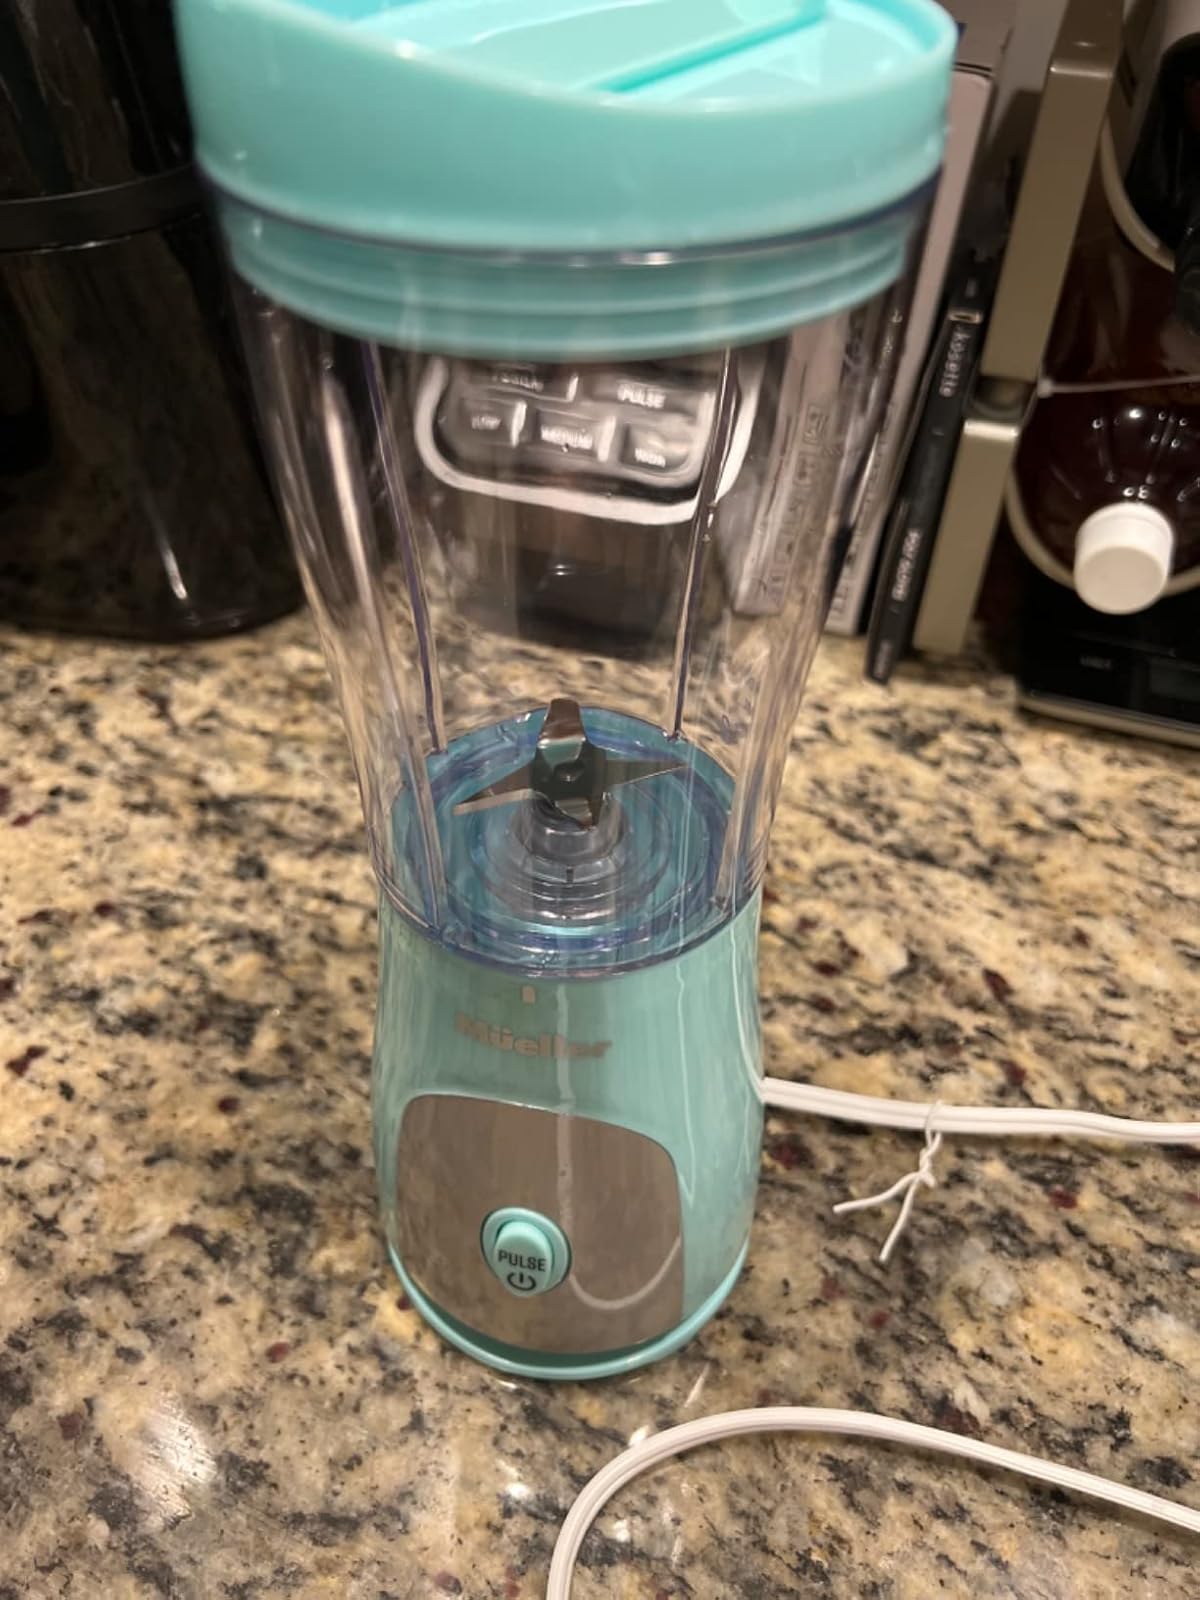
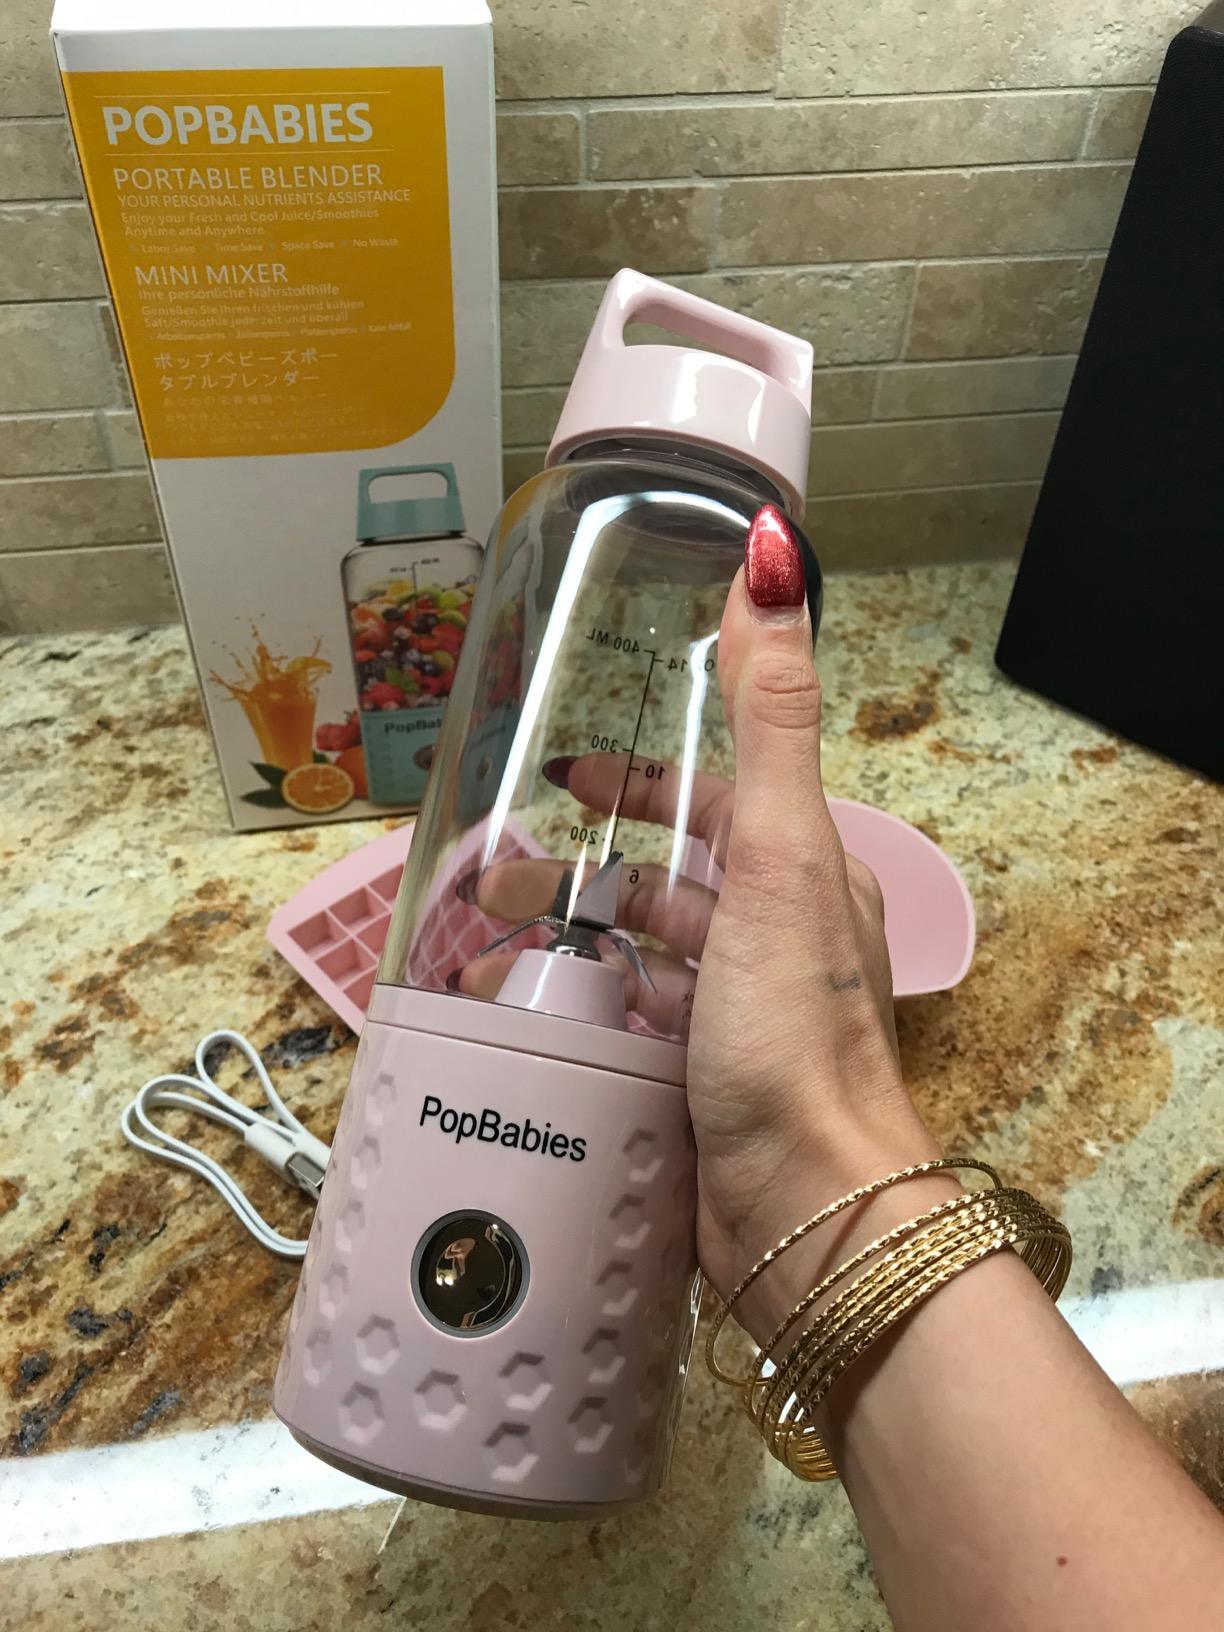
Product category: items_blender
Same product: no